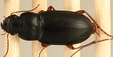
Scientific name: Harpalus paratus
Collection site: North Sterling NEON (STER), plot STER_033